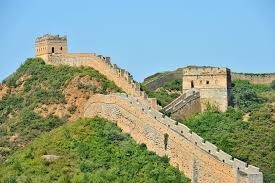
Landmark: Great Wall of China